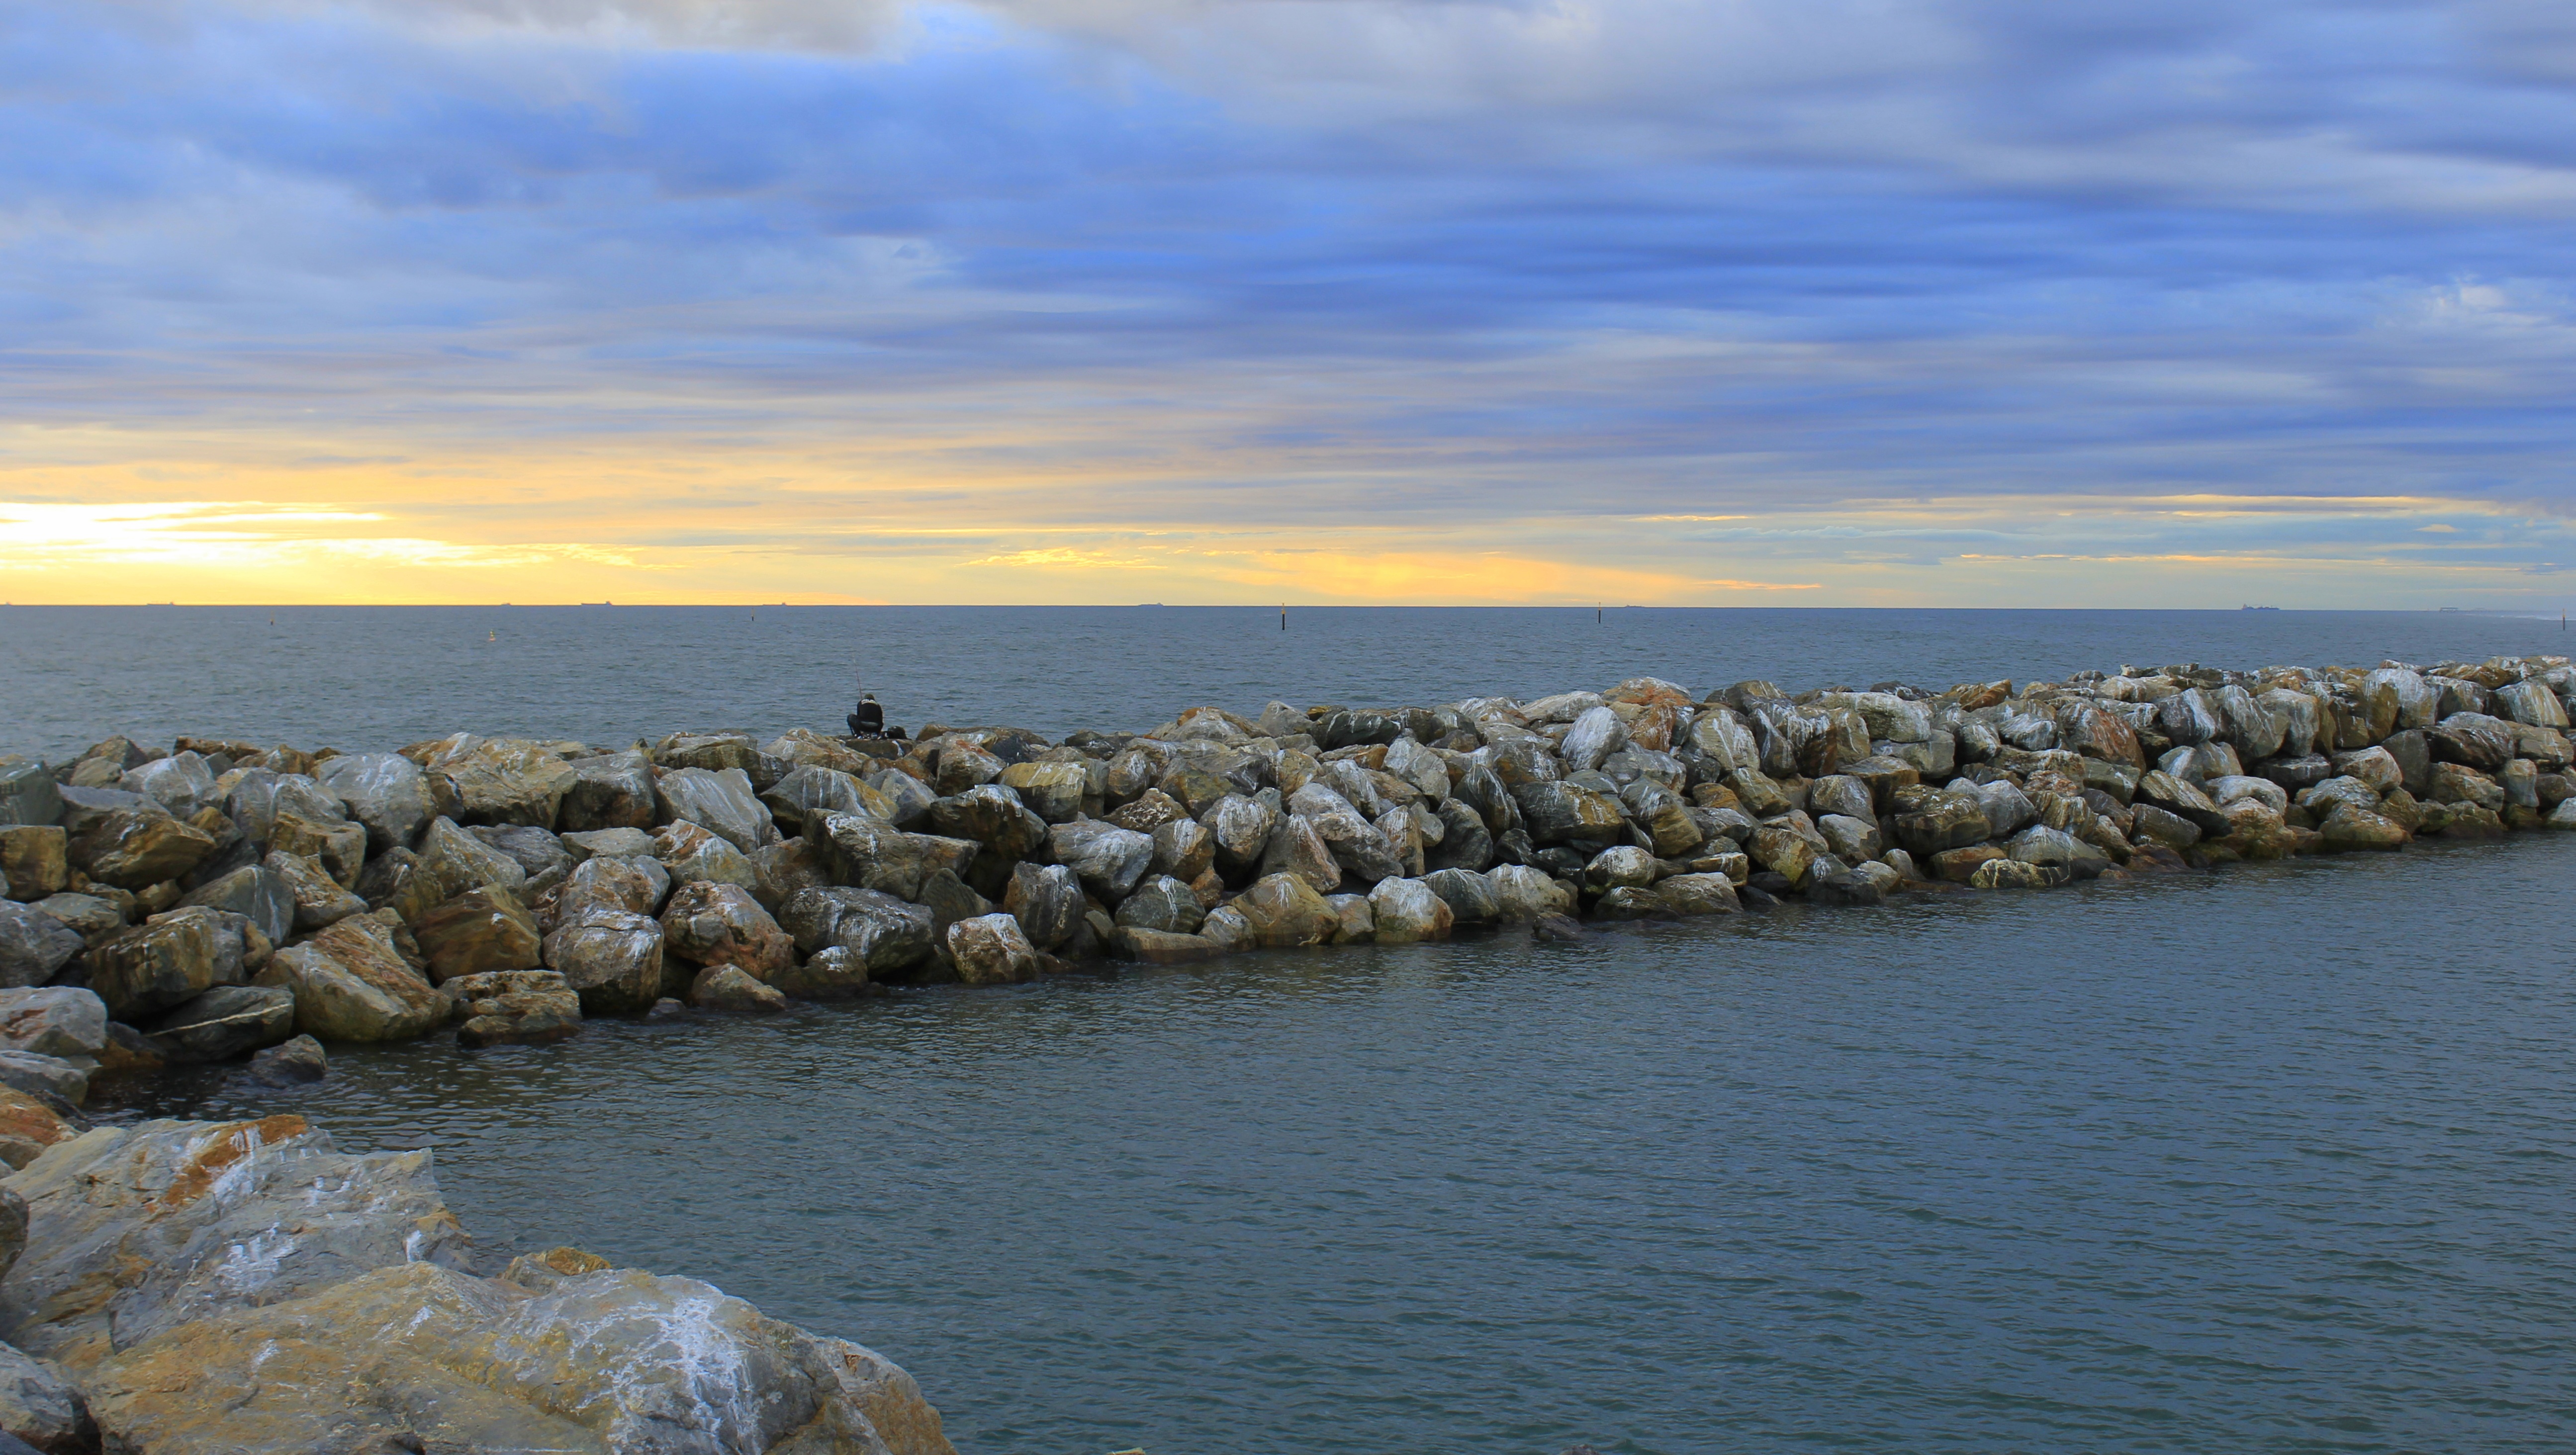
sea, coast, rock, ocean, horizon, cloud, sky, sunset, morning, shore, wave, lake, cliff, dusk, cove, reflection, bay, harbour, terrain, body of water, rocks, channel, loch, breakwater, cape, south australia